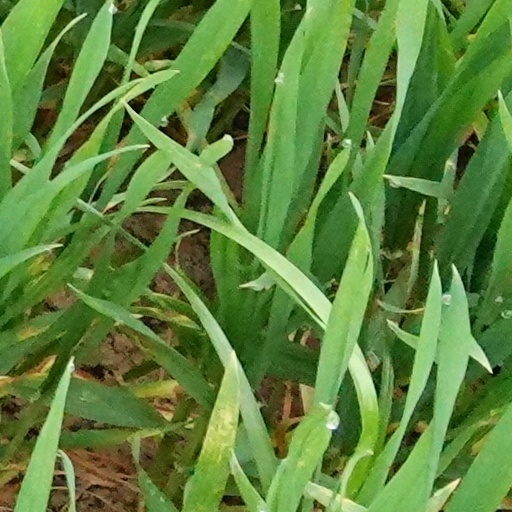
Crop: wheat